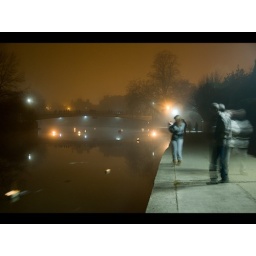
An informal gathering by the river to set flaming water craft along to the weir